Tupac Shakur

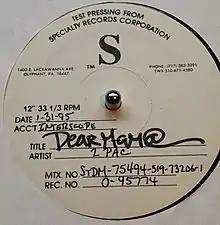
The test pressing single for "Dear Mama": the Platinum single is among the top-ranked songs in hip-hop history.

In late 1993, Shakur formed the group Thug Life with Tyrus "Big Syke" Himes, Diron "Macadoshis" Rivers, his stepbrother Mopreme Shakur, and Walter "Rated R" Burns.